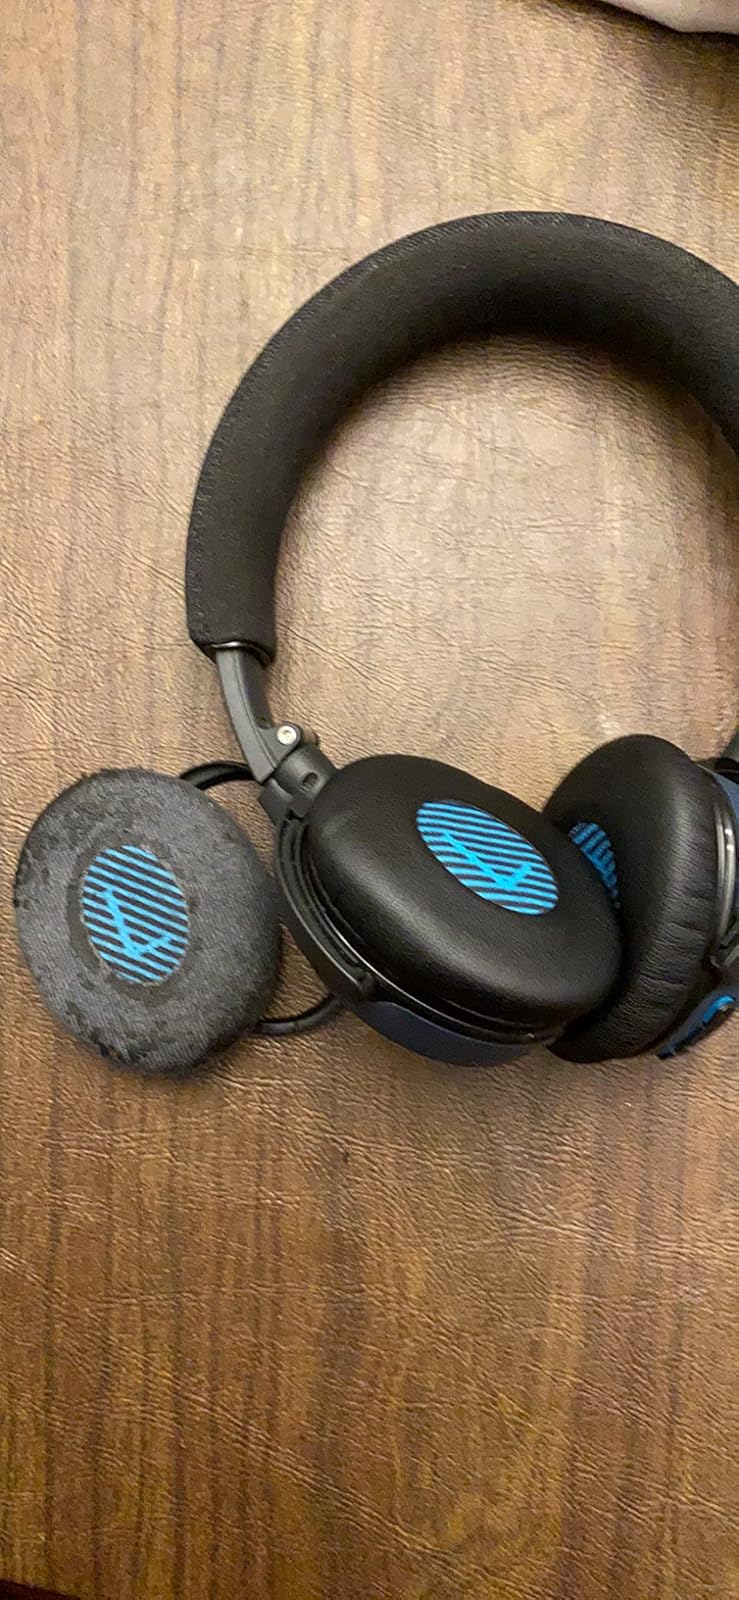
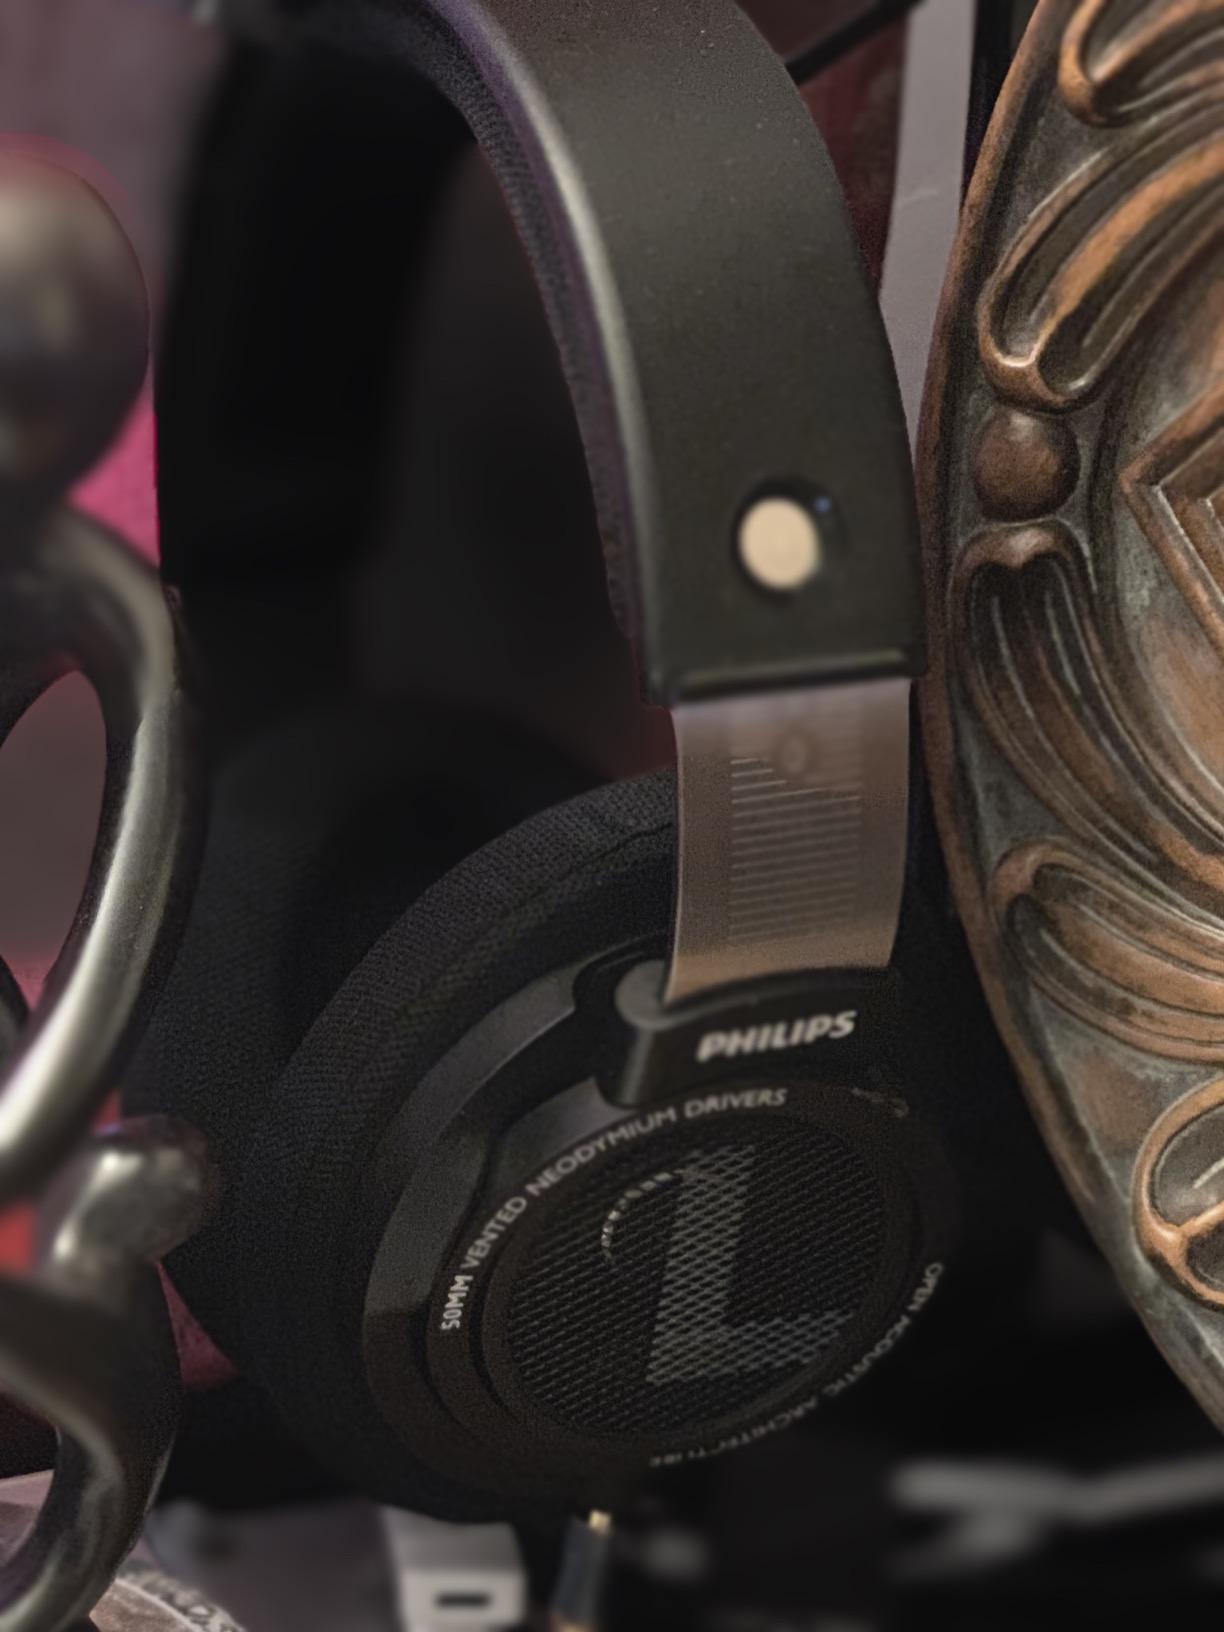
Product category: headphones
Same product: no